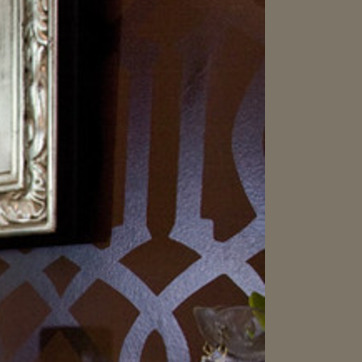
Material: wallpaper